Question: Where is the woman?
Tambaya: Ina matar?
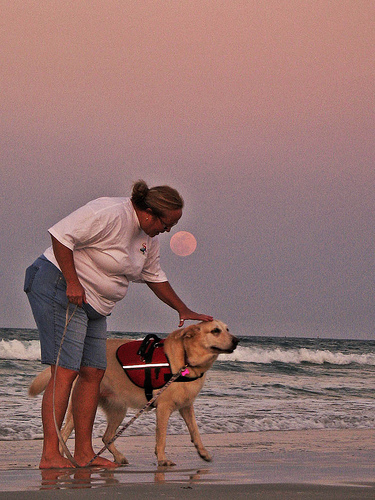
Answer: On a beach.
Amsa: A bakin teku.